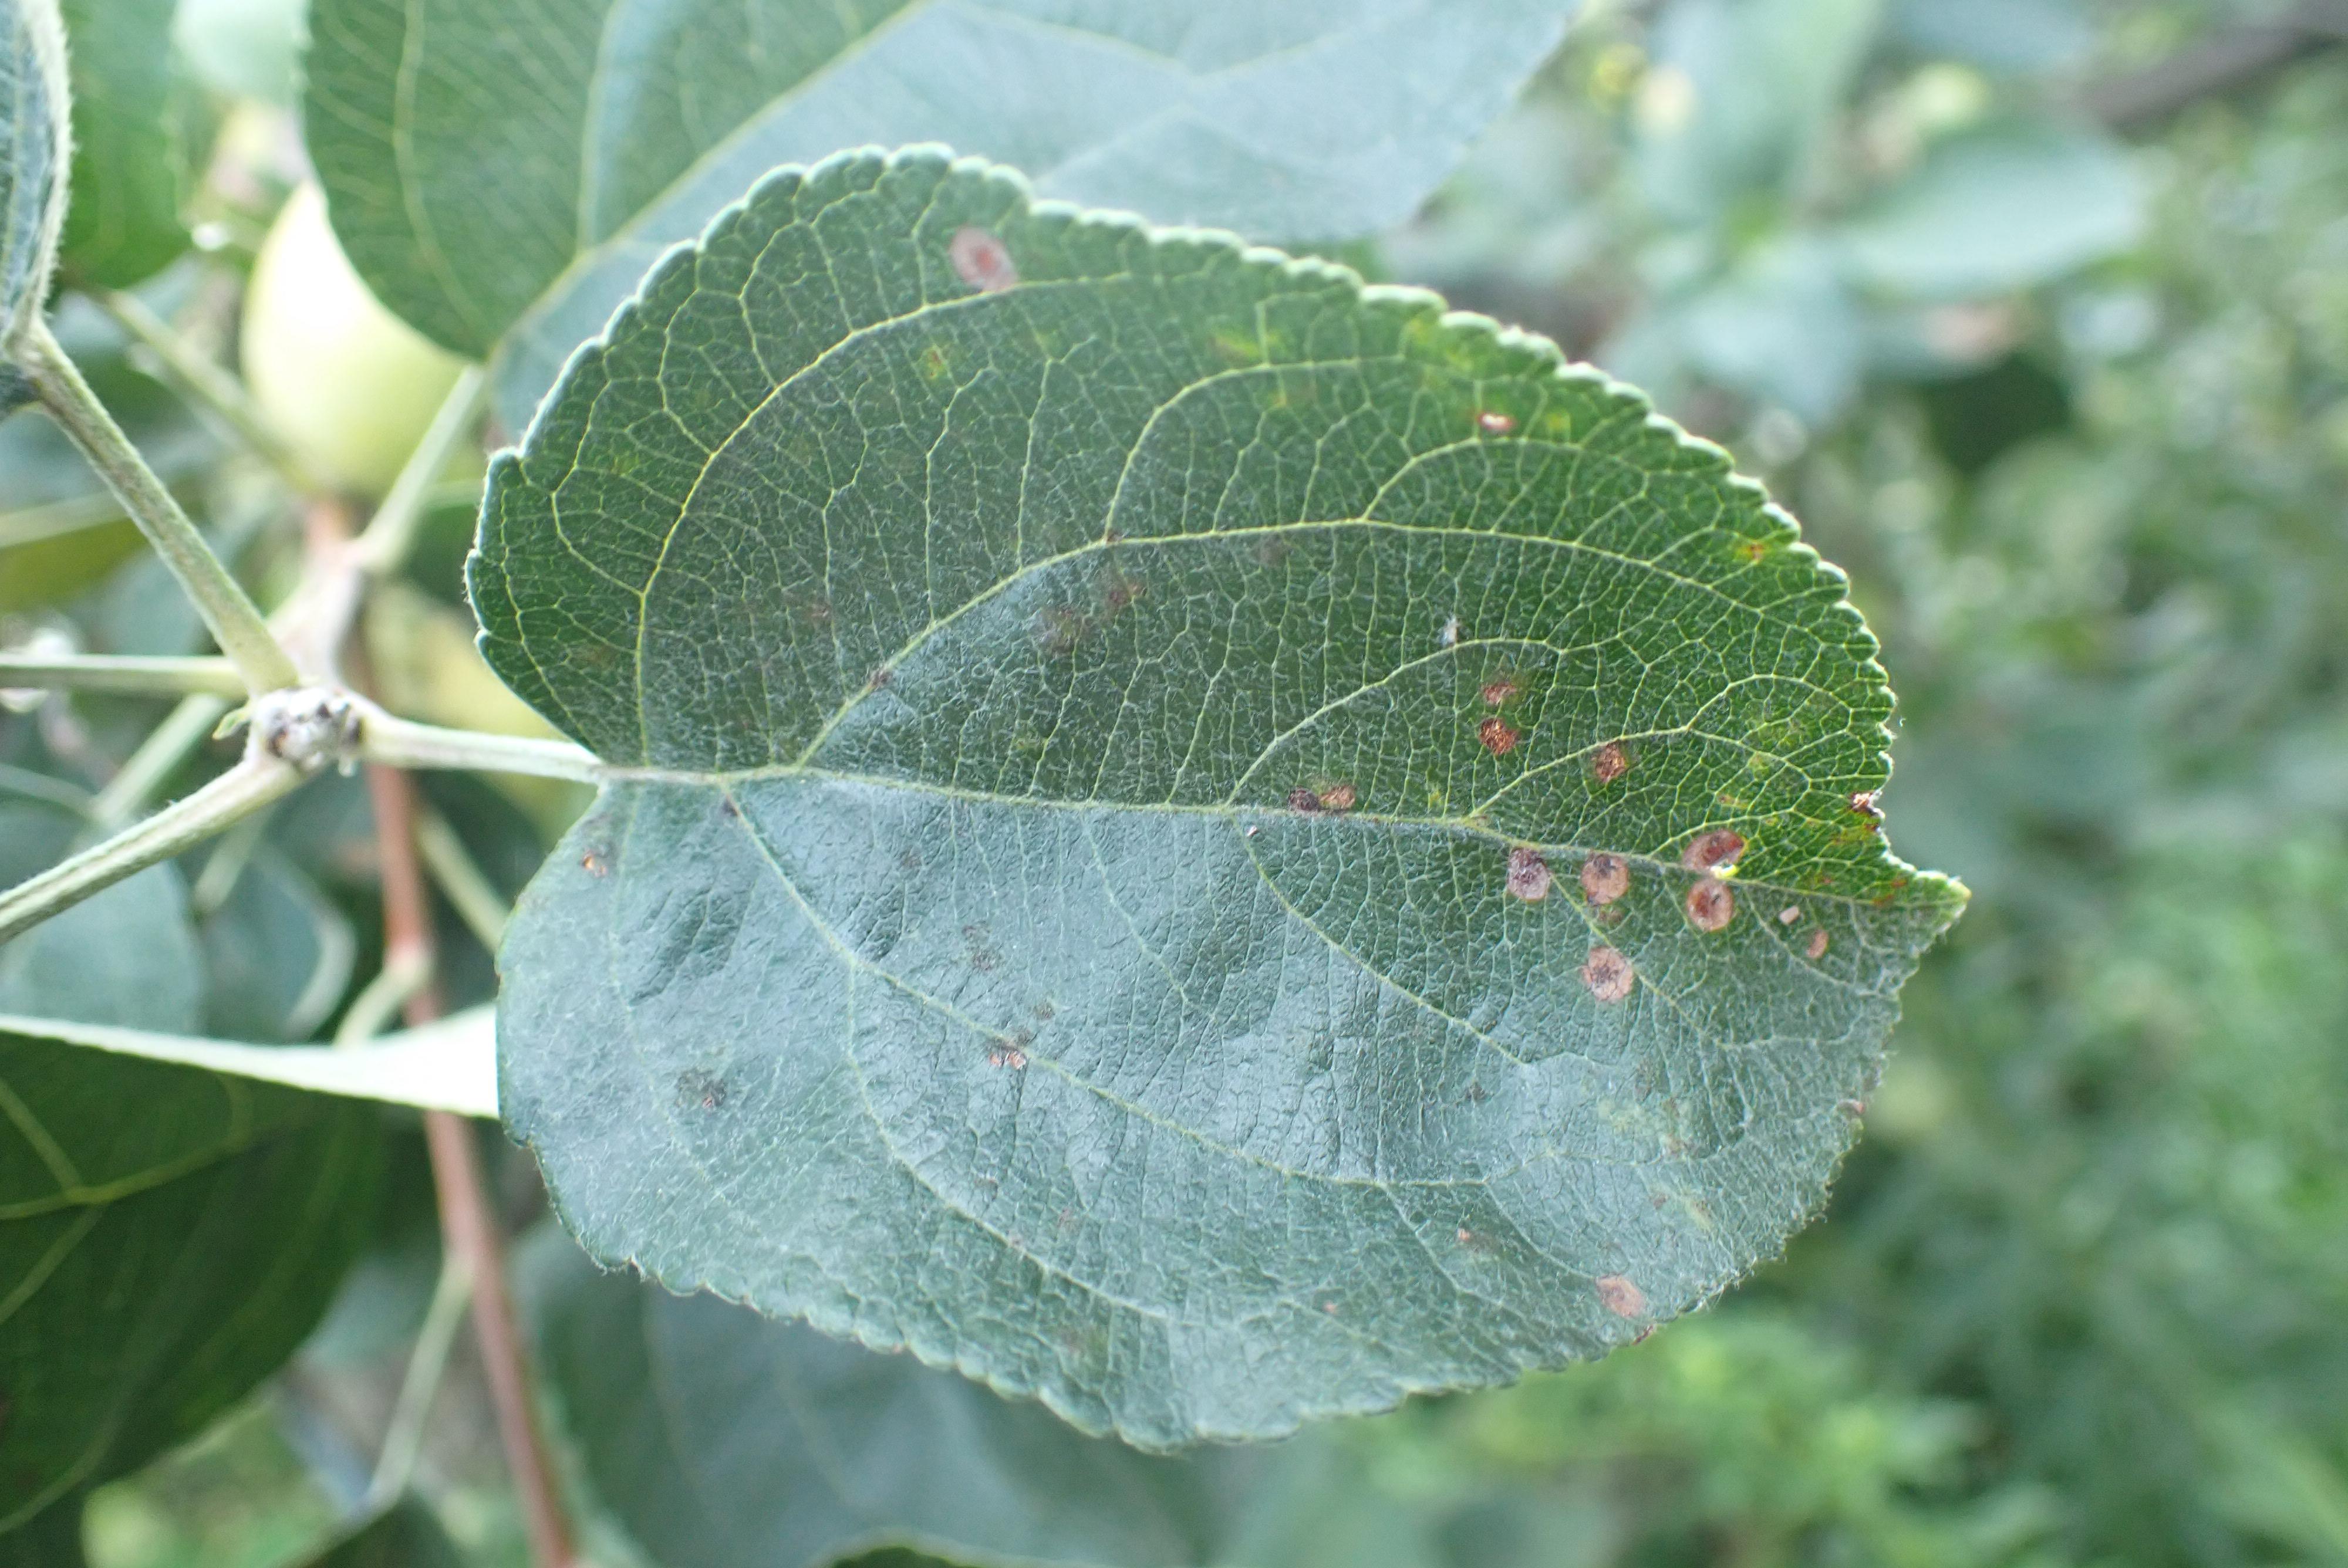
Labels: scab, frog_eye_leaf_spot